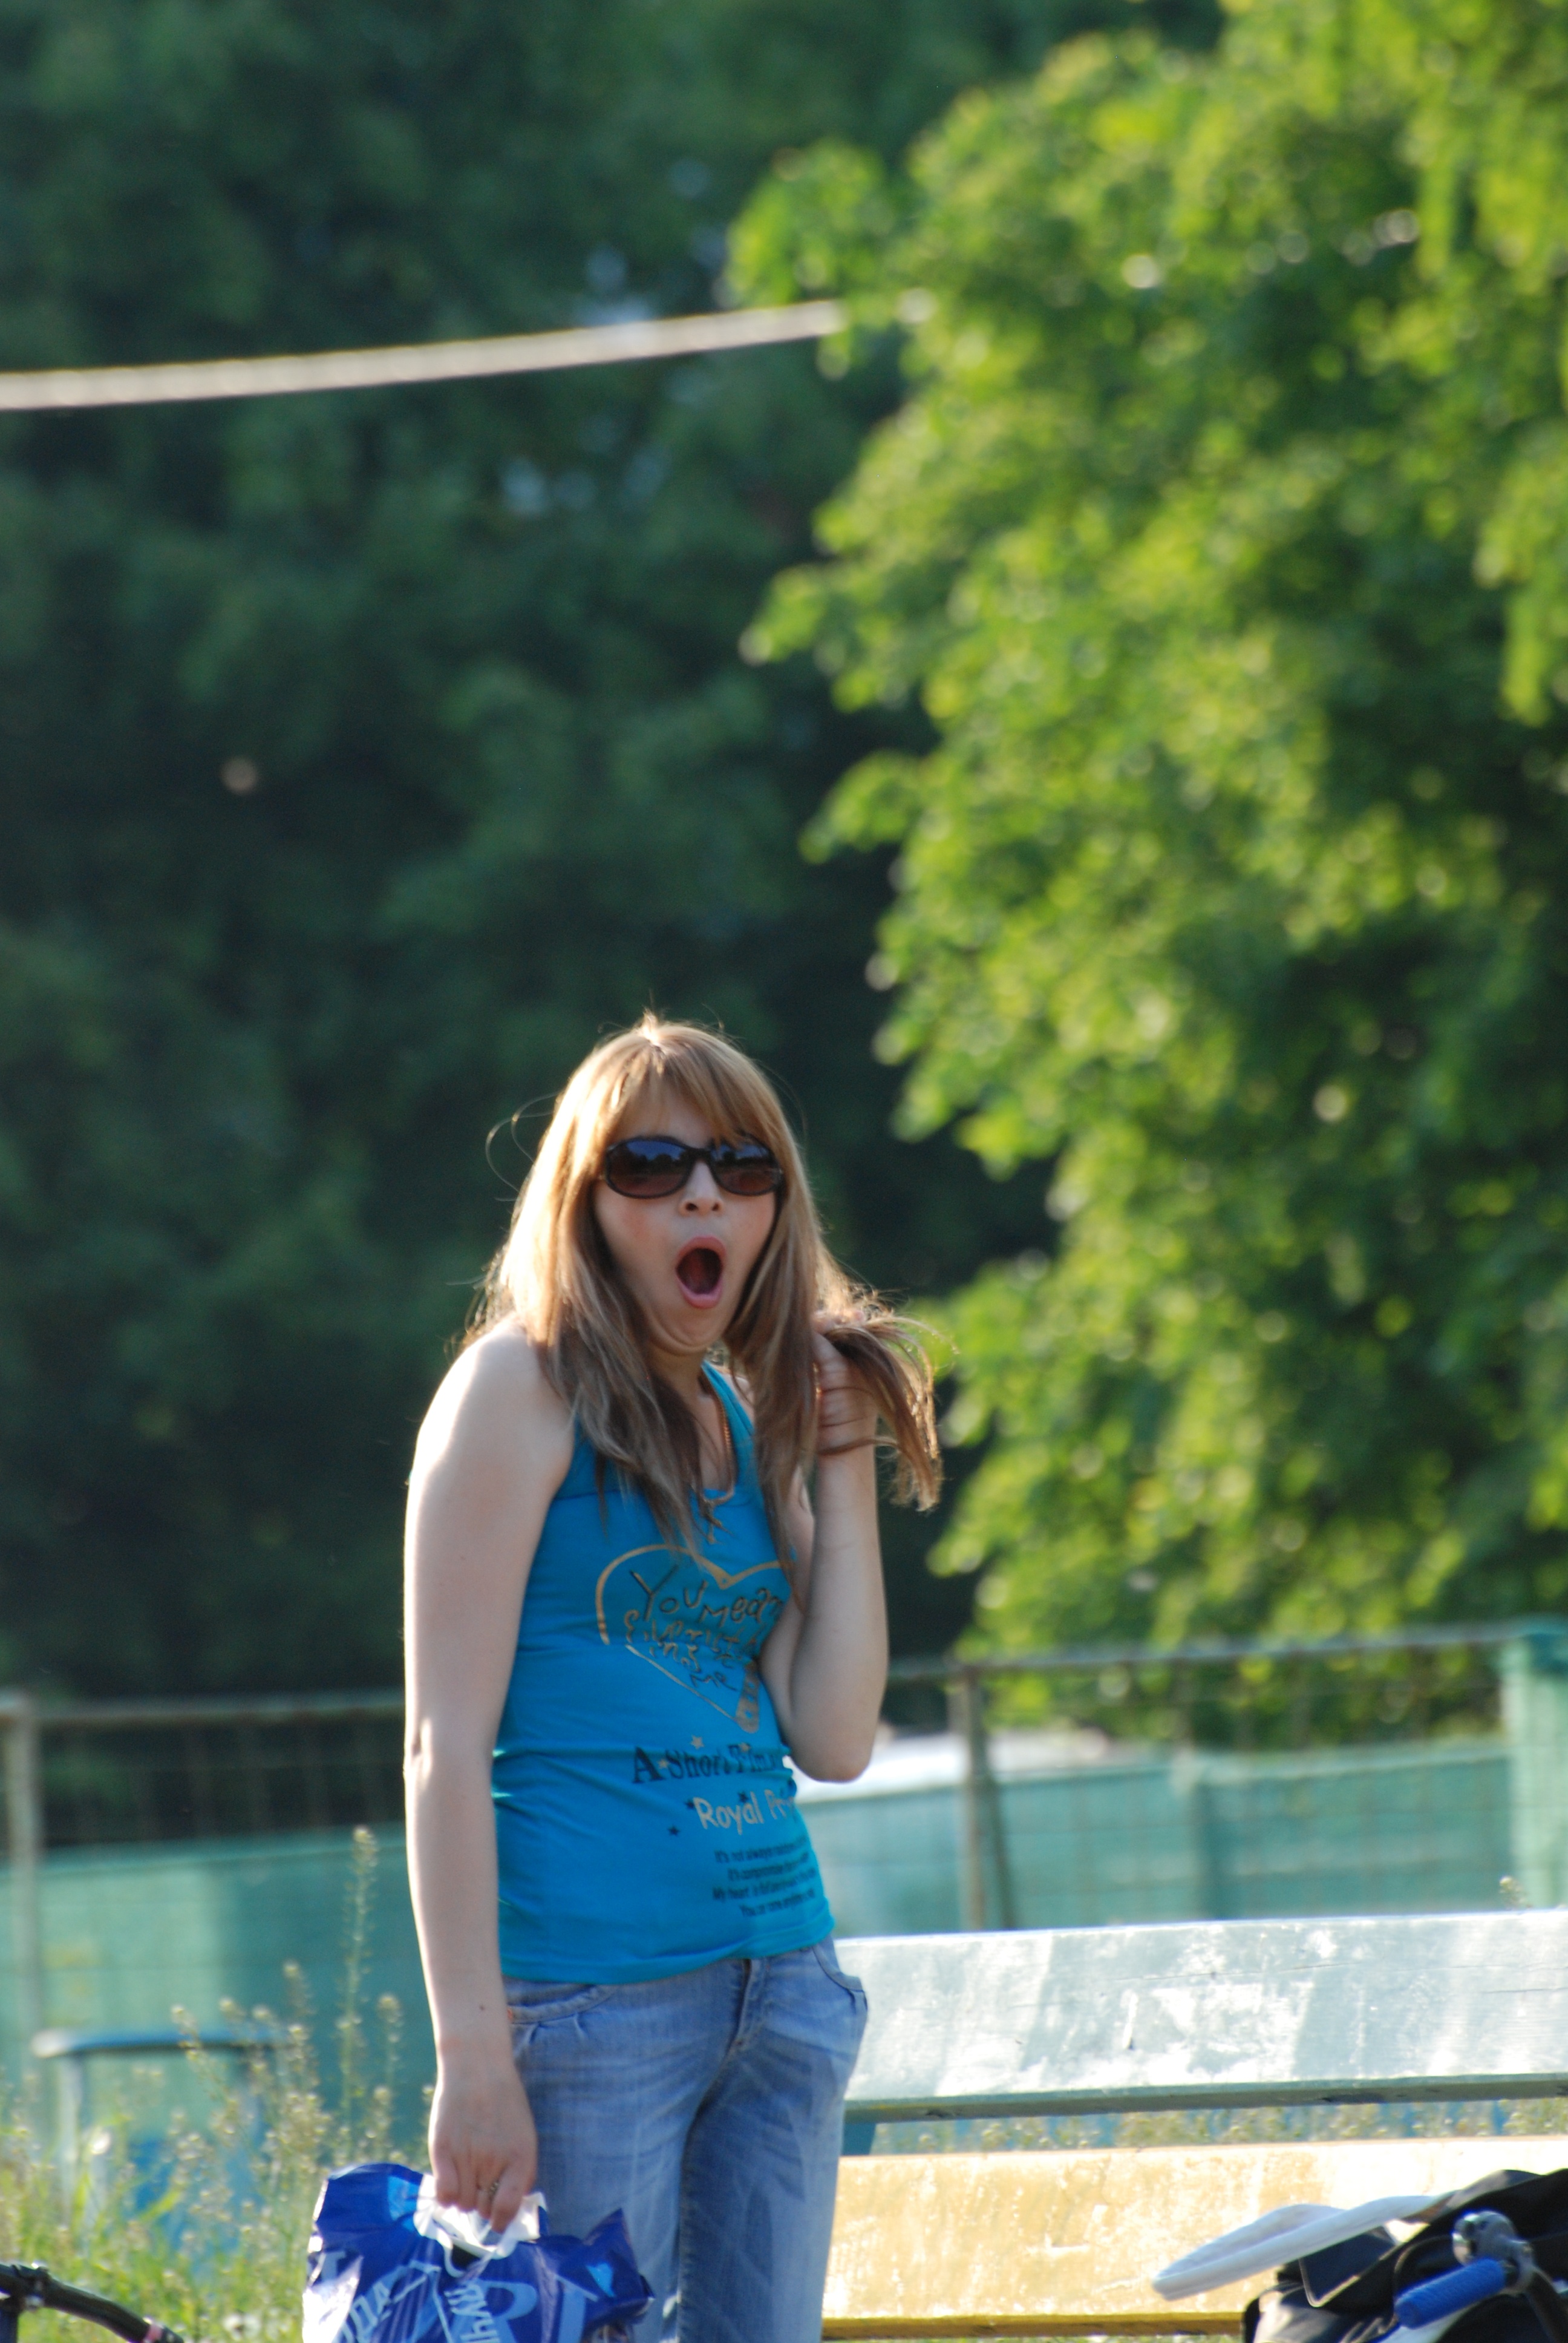
people, girl, woman, street, photography, model, spring, fashion, blue, nikon, lady, season, candid, girls, dress, women, photograph, moscow, nikkor, russia, d80, 70300mm, moskau, nikond80, moscou, 70300mmf4556gvr, solntsevo, solncevo, photo shoot